Boston Manor House

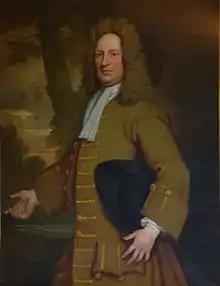

In 1539, Henry VIII's national reforms saw the convent dissolved and the manor (including its holdings) returned to the Crown.